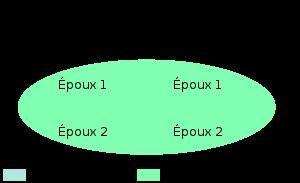
En droit français, la communauté universelle est une extension du régime de communauté légale : la communauté est élargie à la totalité des biens des époux. Dans ce régime particulier, la gestion du patrimoine familial requiert l'accord des deux époux. La communauté universelle jumelée avec une clause d'attribution intégrale des biens au conjoint survivant permet de transmettre la totalité du patrimoine hors succession.